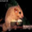
Label: mouse